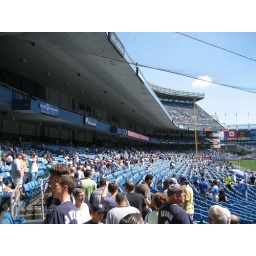
Looking towards the left field foul pole in Yankee Stadium.